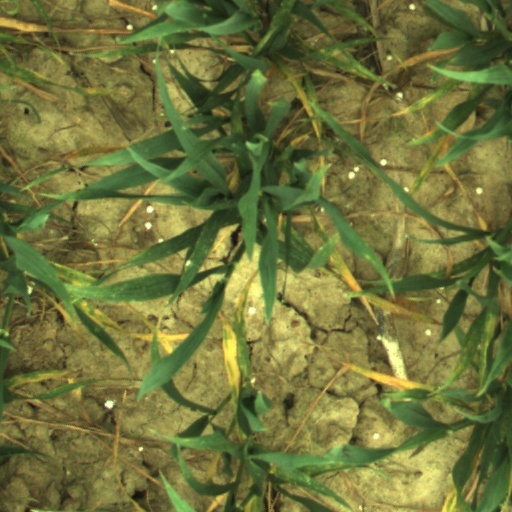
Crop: wheat